Aralia californica

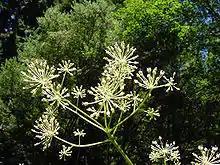
Flowers of "Aralia californica"

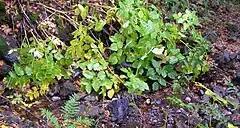
Elk clover growing adjacent to Copeland Creek within Fairfield Osborn Preserve

Freshly collected seeds can be directly sown into soil, and are expected to germinate in 60 days. Dried seed requires 2-3 months cold stratification.